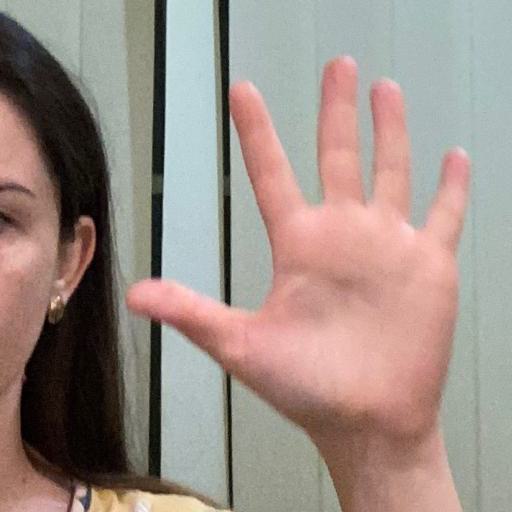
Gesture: palm